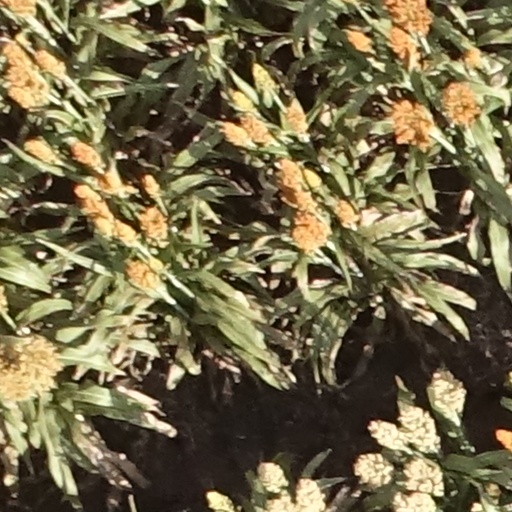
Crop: sorghum